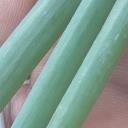
Crop: Onion
Condition: healthy-leaf